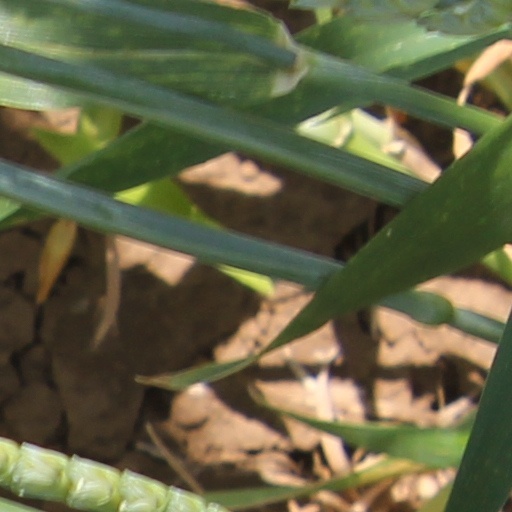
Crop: wheat